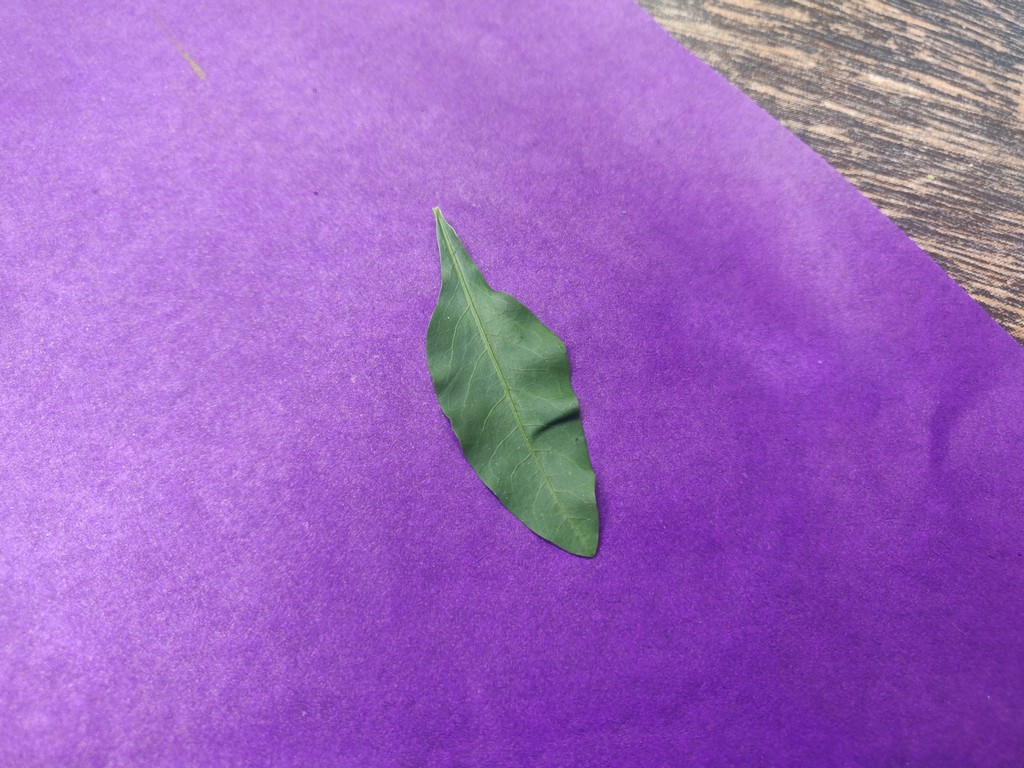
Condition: Healthy
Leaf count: single
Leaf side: front